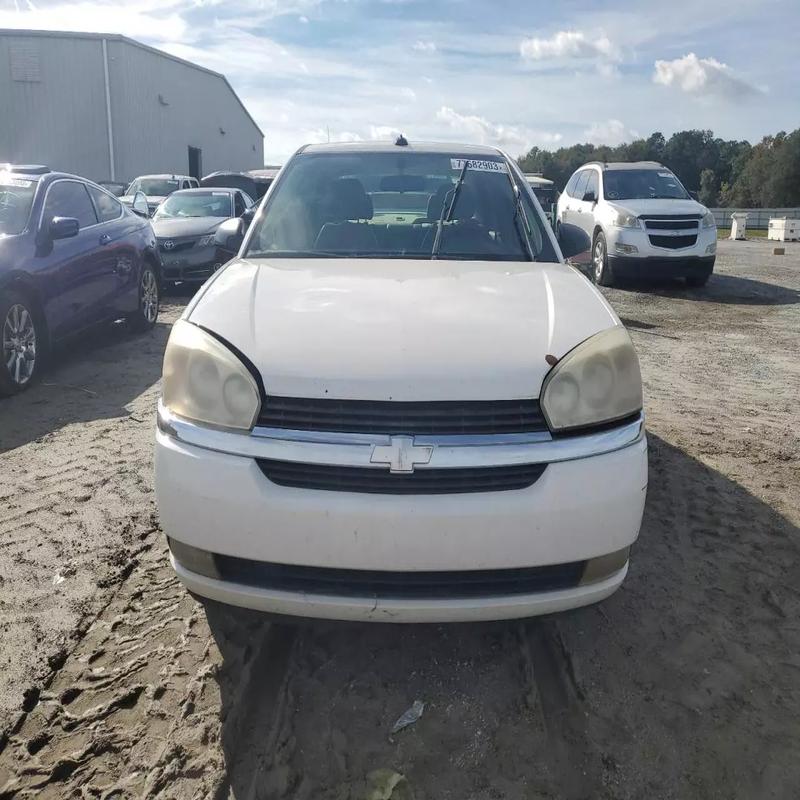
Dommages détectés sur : capot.
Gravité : mineur